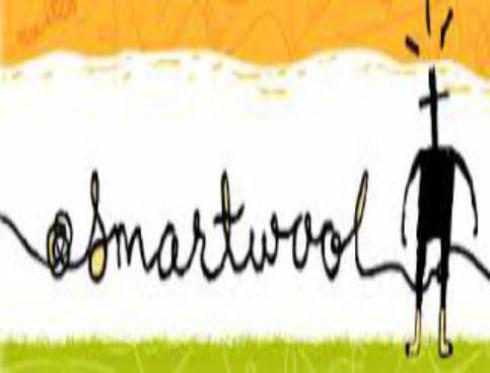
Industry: Clothes